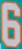
Number: 6